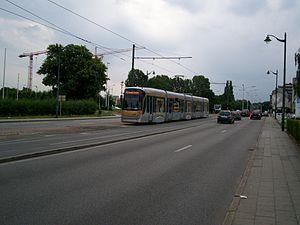
T 3000 de la ligne 55 au point de rebroussement du terminus Bordet Station.
La ligne 55 du tramway de Bruxelles est une ligne de tramway mise en service le 9 juillet 1968, qui relie Da Vinci à Rogier. Elle roule désormais en soirée, ce qui offre grâce à la ligne 32 un passage toutes les 10 minutes sur le tronçon Da Vinci - Rogier. Elle emprunte entre Rogier et Gare du Nord, l'axe Nord-Sud. Elle est une des lignes les plus fréquentées du réseau et rencontre certains problèmes de capacités.